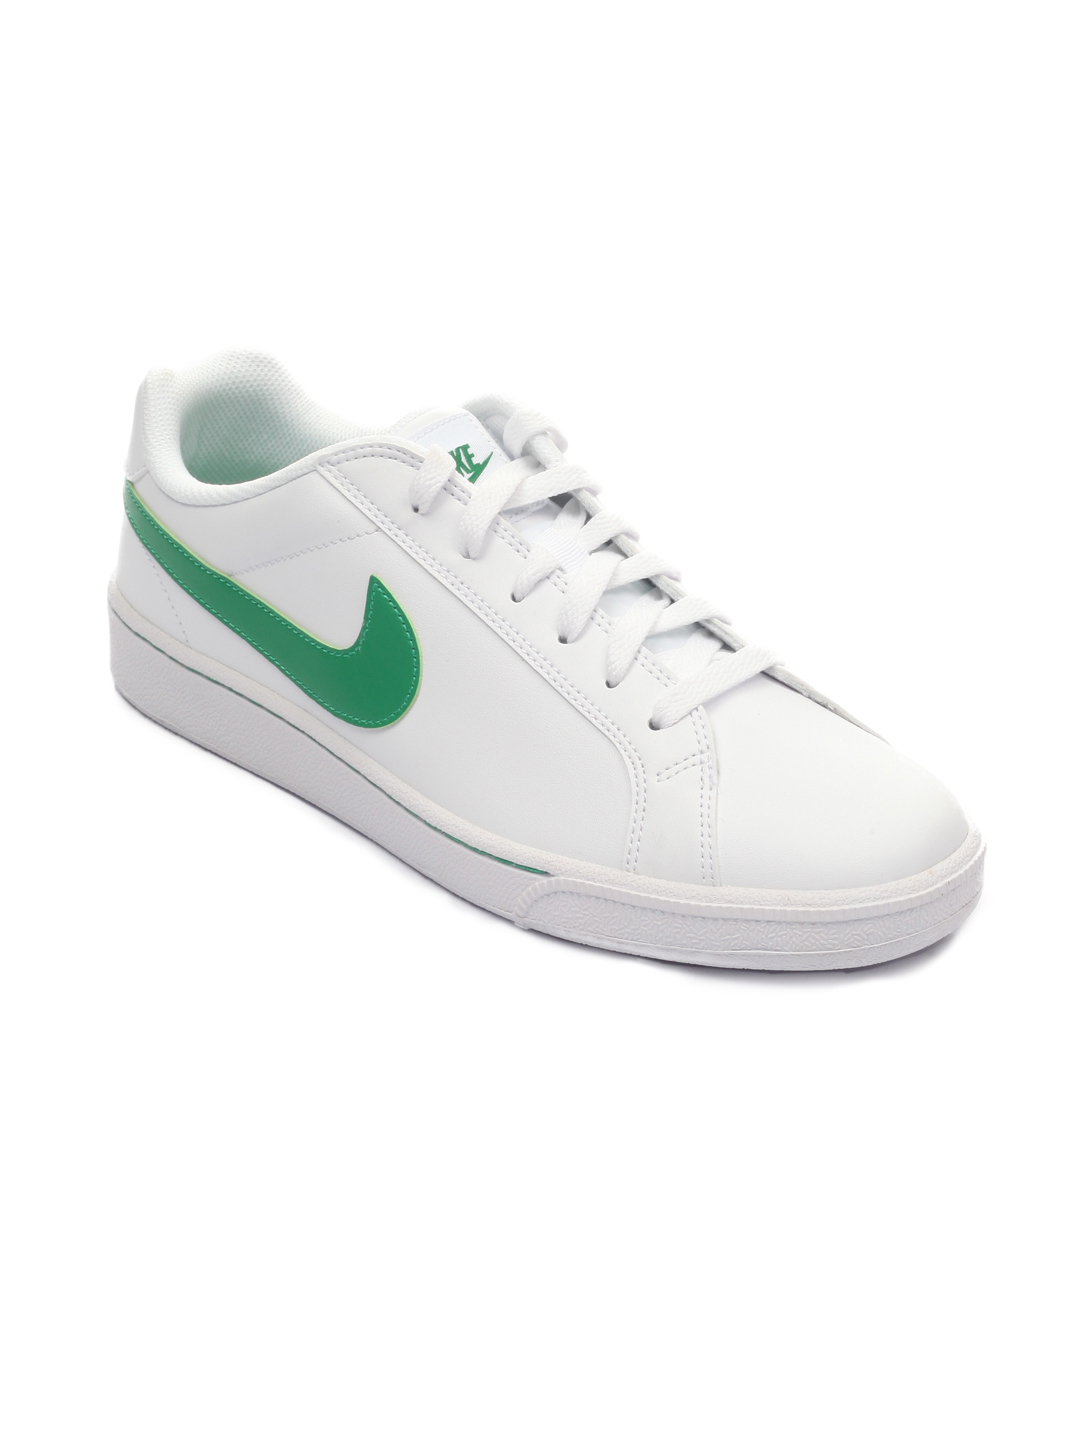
Nike Men Court Majestic White Sports Shoes
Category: Footwear / Shoes / Sports Shoes
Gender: Men
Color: White
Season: Summer 2012
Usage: Sports